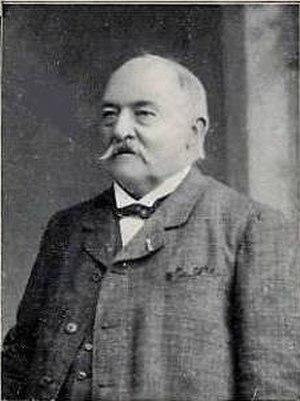
Louis Canivez (1837-1911) est un compositeur belge.
Louis Canivez est un compositeur et chef d'orchestre belge. Il est né à Binche le 24 avril 1847 et mort à Ittre le 18 novembre 1911.